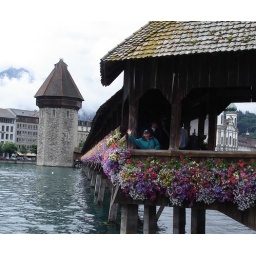
Medieval Chapel bridge -- built in 1408, oldest wooden bridge in Europe